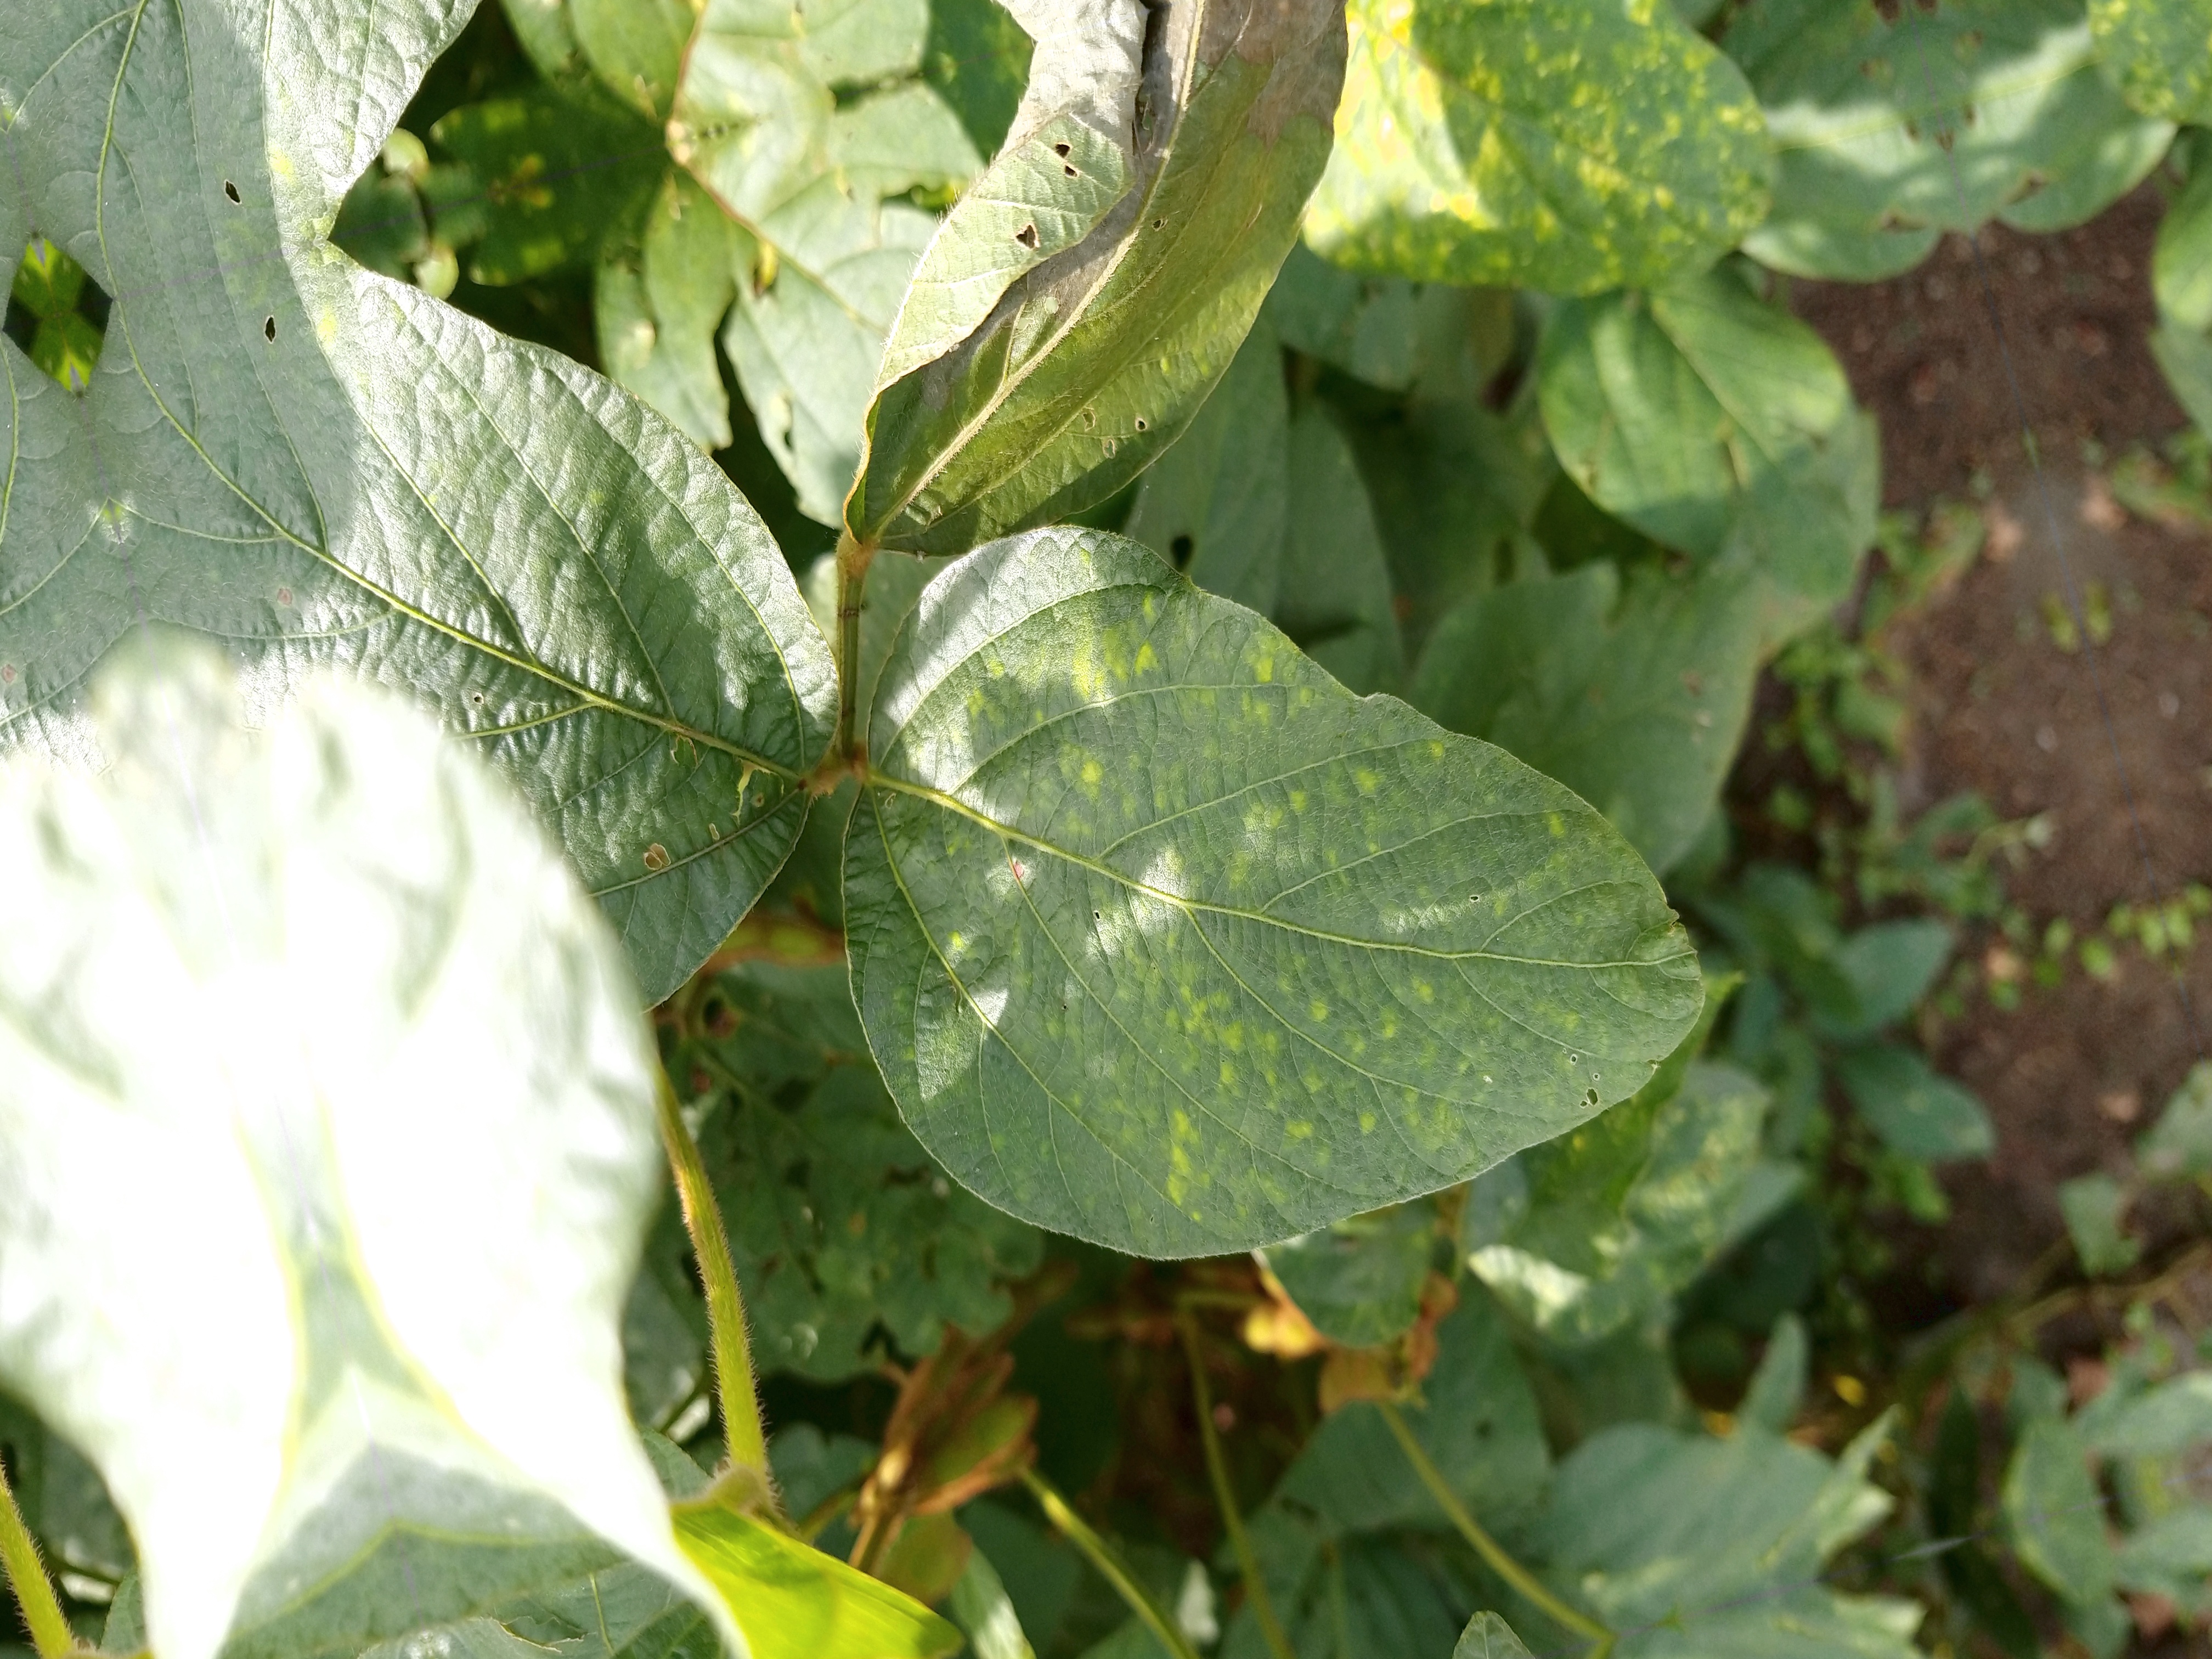
Label: Disease